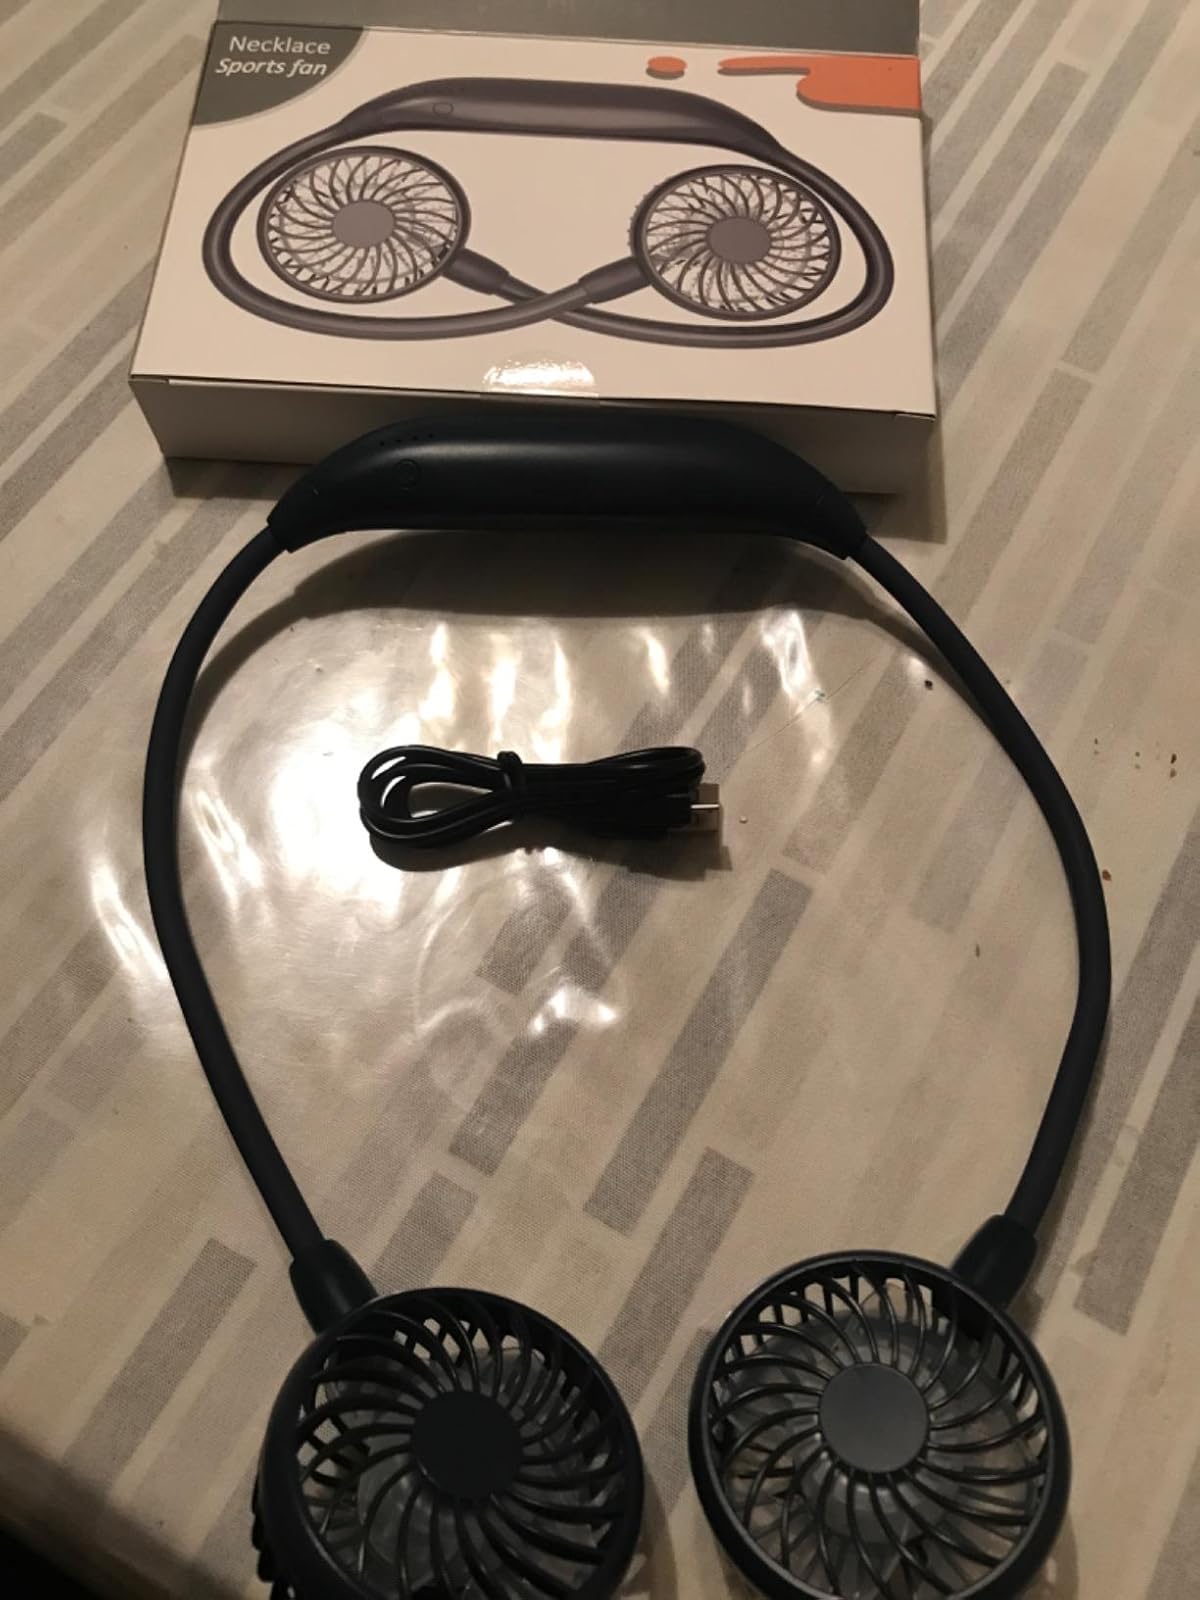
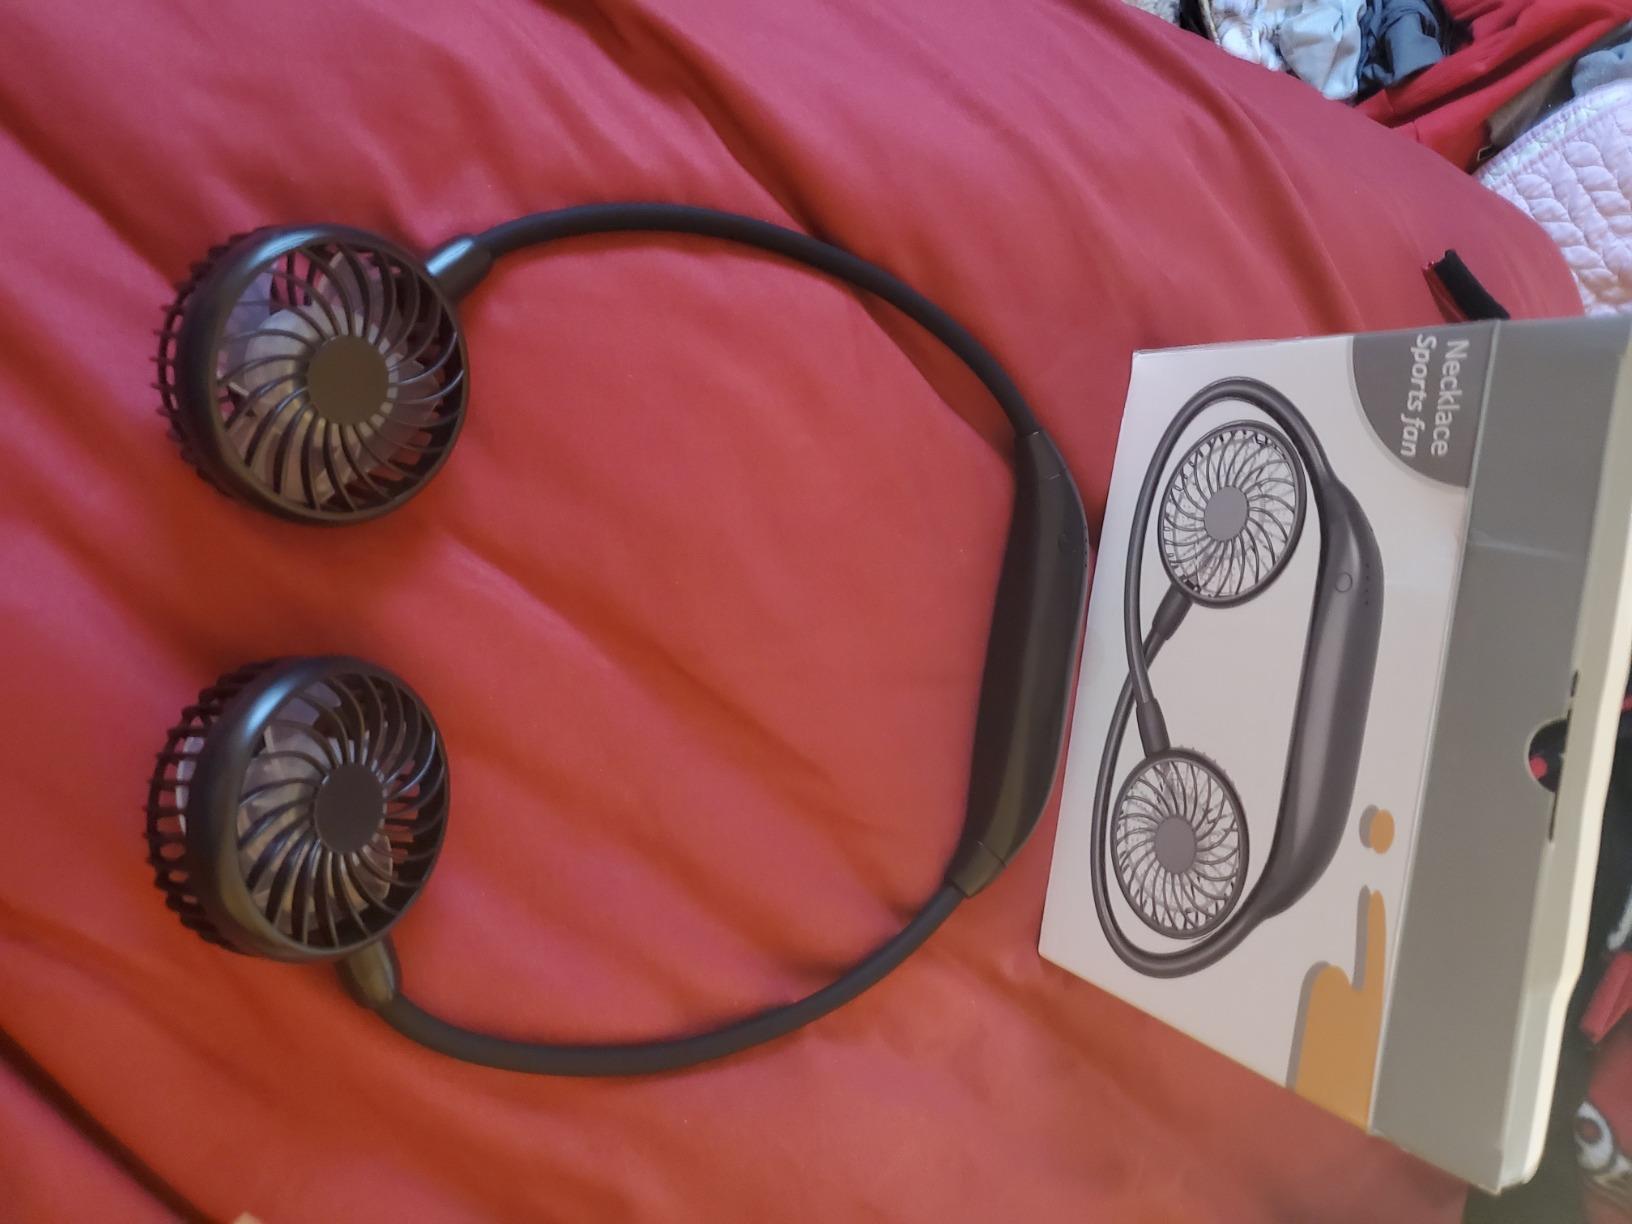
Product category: fan
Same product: no